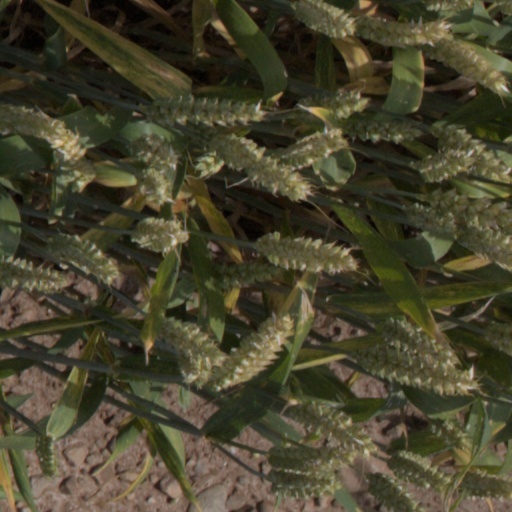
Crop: wheat